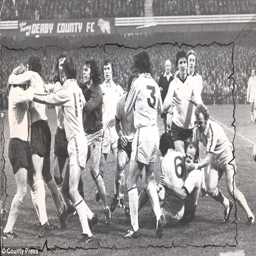
both sides attempt to break up the feuding players before people were sent off